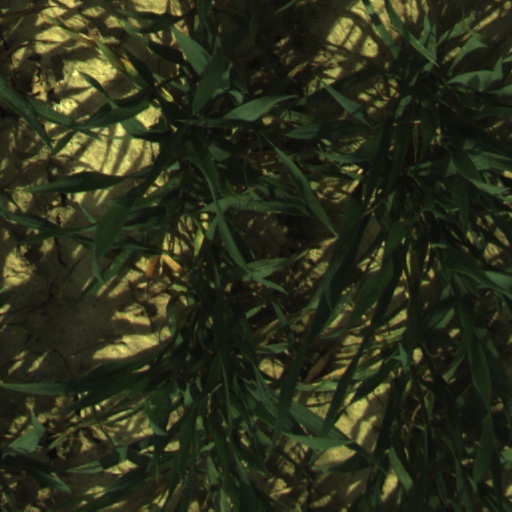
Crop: wheat